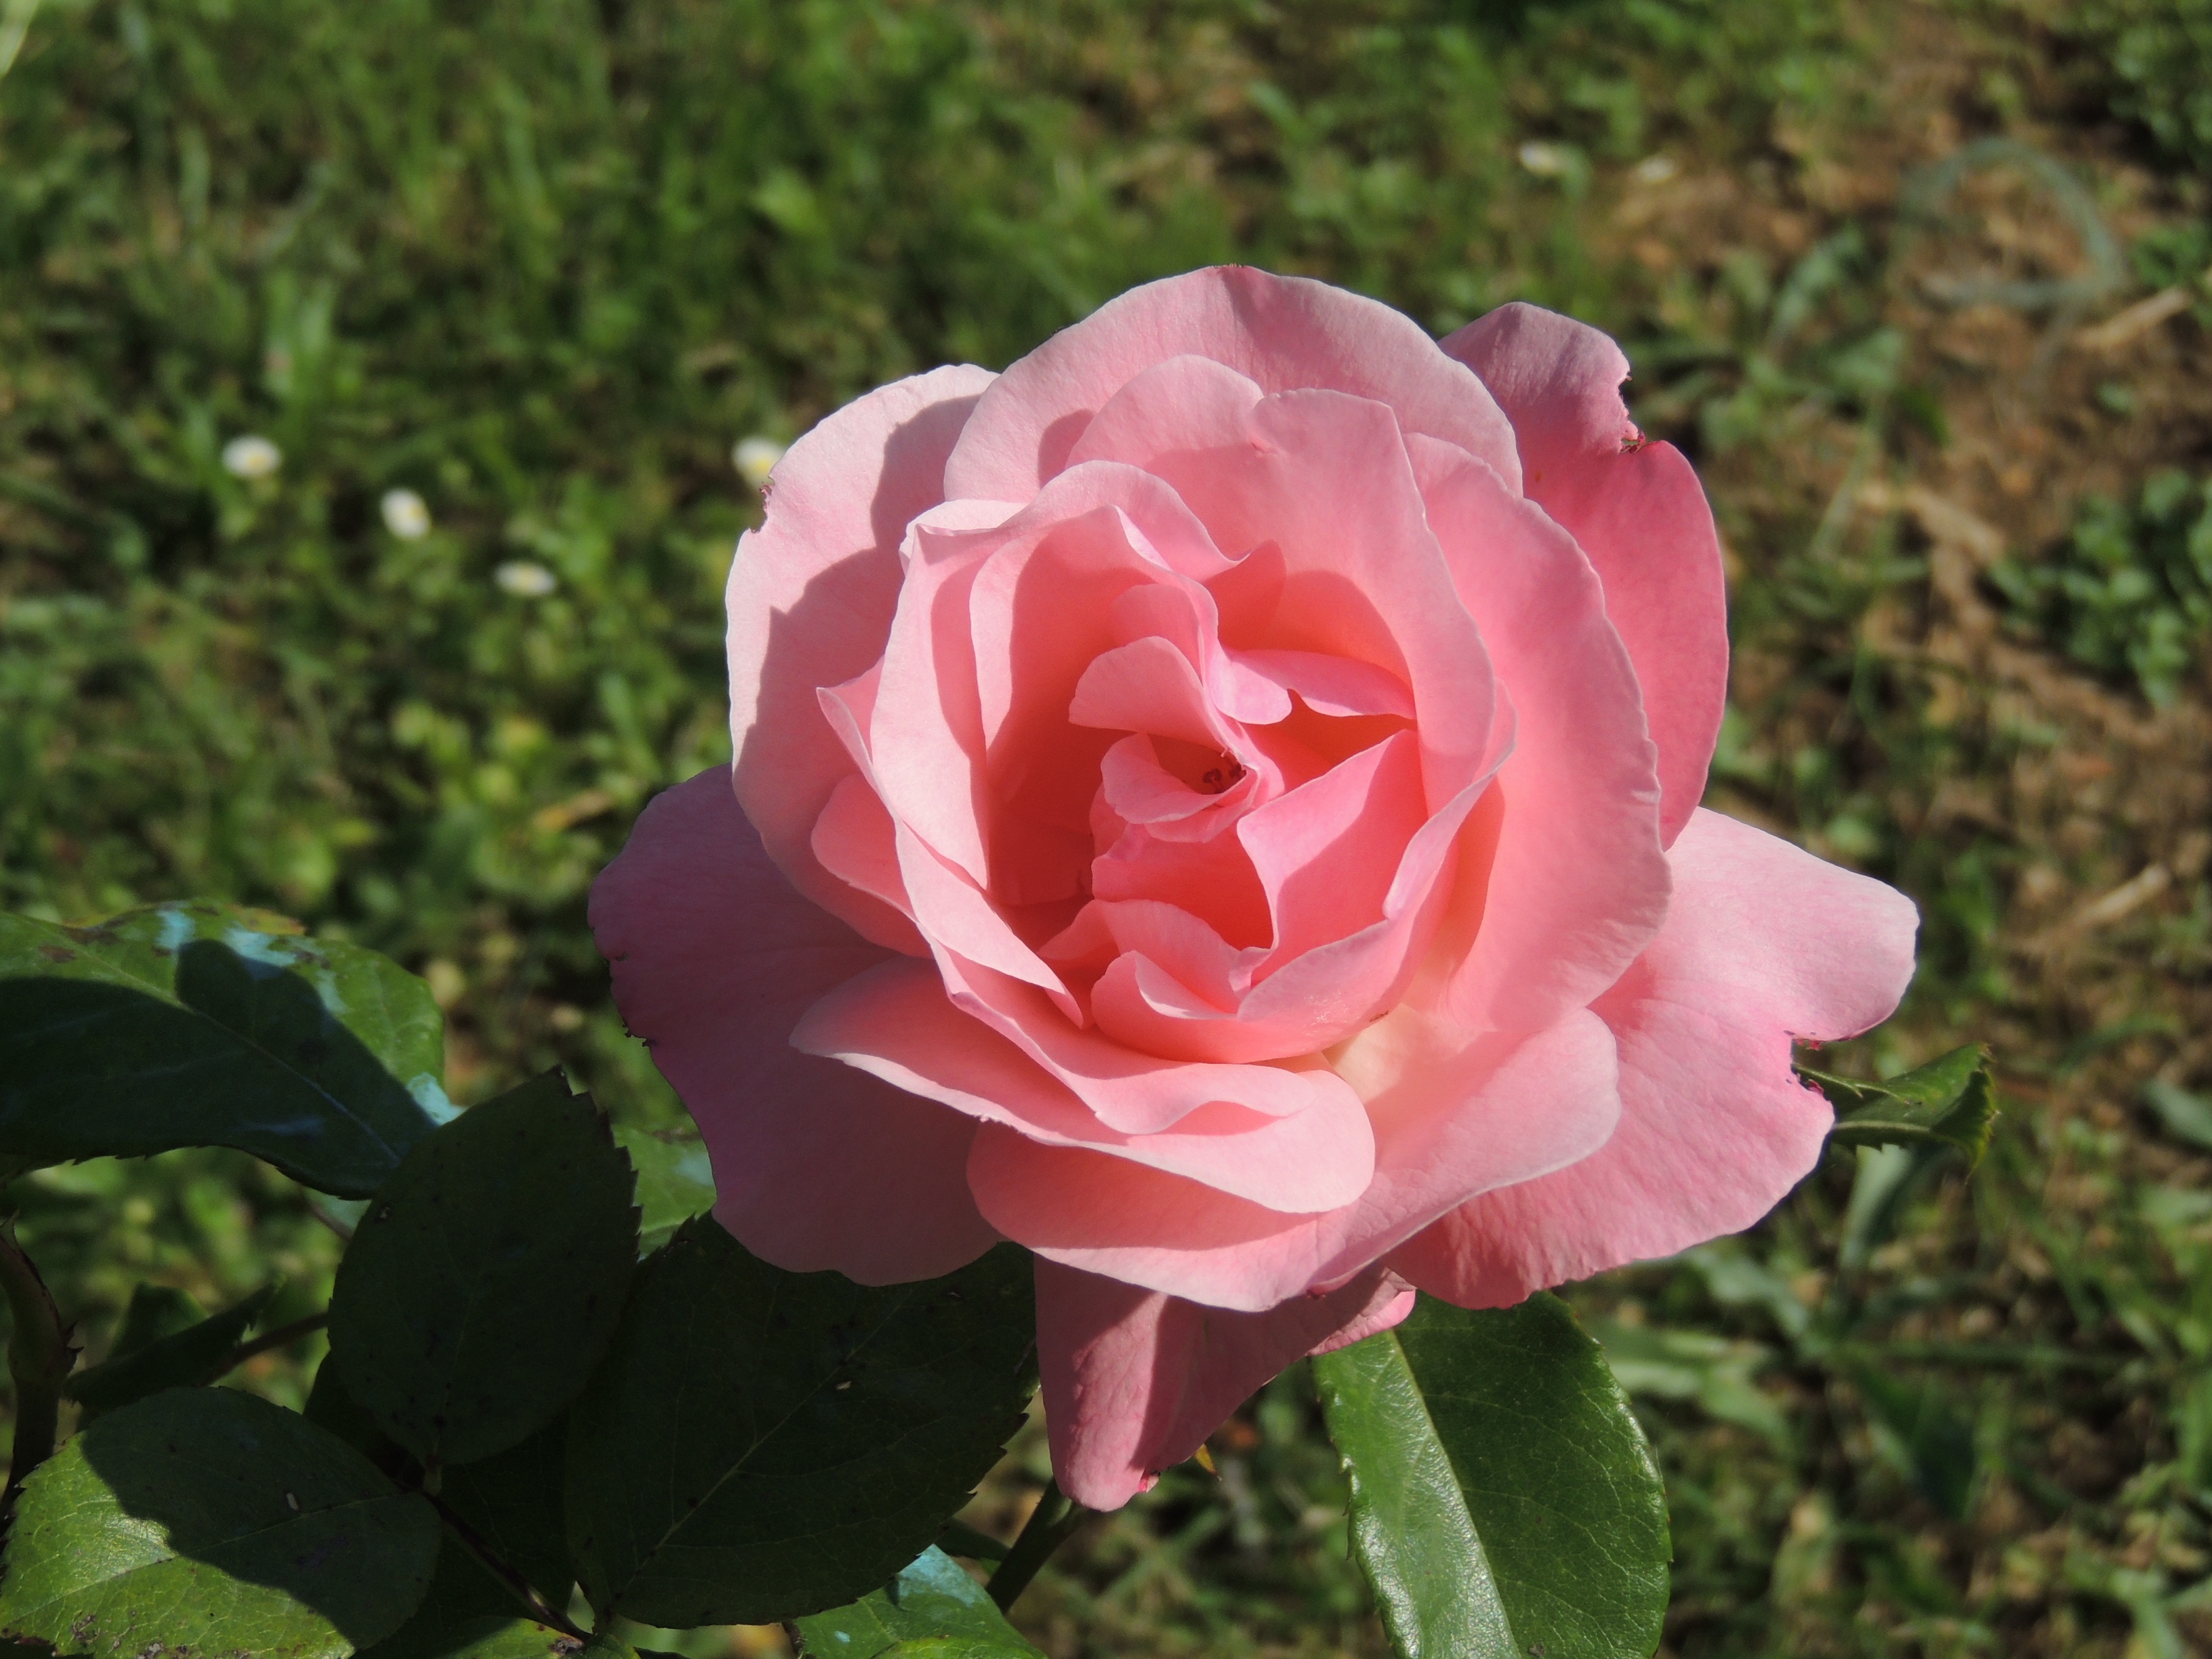
nature, plant, flower, petal, rose, spring, botany, garden, pink, flora, petals, pretty, flowering, floribunda, flowering plant, garden roses, rose family, land plant, rosa centifolia, rose order